Christmas in Ukraine

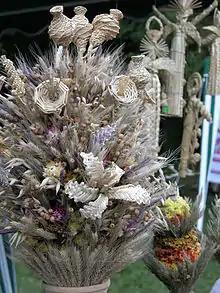

In villages (farming communities), the head of the household brings in a sheaf of grain called the "didukh" which represents the importance of the ancient and rich wheat crops of Ukraine, the staff of life through the centuries. "Didukh" means literally "grandfather spirit" so it symbolizes the family's ancestors. In Ukrainian city homes the didukh may be purchased, and is often made of woven grain and dried grasses and flowers.